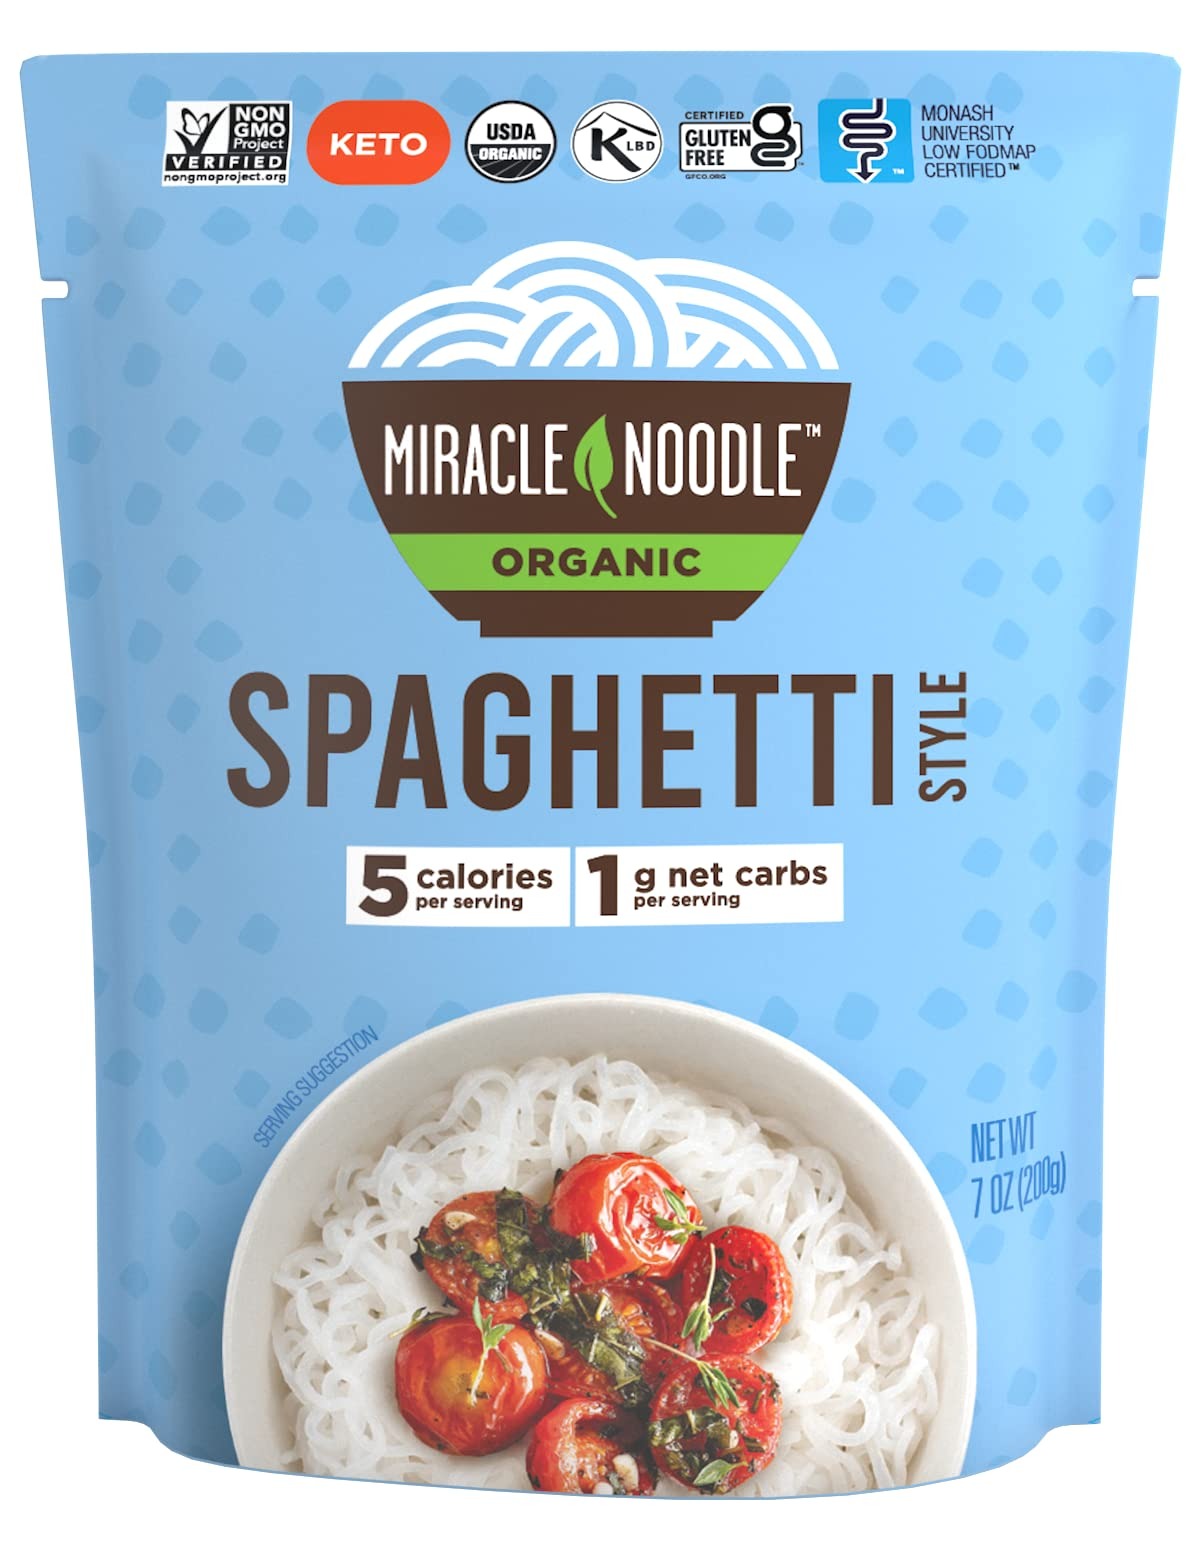
Item Name: Miracle Noodle - Ready To Eat Organic Spaghetti Keto, Vegan, Gluten Free, Low Carb Rice, Low Calorie Rice, Soy Free - 7 Oz, 6-Pack
Bullet Point 1: KETO PASTA - Skip the bloat and whip up healthy, low-carb Italian meals with Miracle Noodle Spaghetti. Our ready-to-eat pasta noodles are GUILT-FREE, with 5 calories per serving and 1g net carb
Bullet Point 2: LOW CARB ITALIAN - With Miracle Noodle Organic Spaghetti, you can enjoy the classic dishes you know and love. Our noodles serve as a healthier carrier for your favorite spaghetti sauce
Bullet Point 3: READY-TO-EAT - Perfect on-the-go solution to a healthy meal for you and your family. For best results, add to a heated pan to dry and heat or microwave in the sauce to better absorb the flavors
Bullet Point 4: DIET FRIENDLY - All of our products are keto-friendly, soy-free, gluten-free, vegan, & non-GMO, so you'll feel good about every bite! Enjoy guilt-free eating with any of our recipe-ready pastas
Bullet Point 5: ANCIENT RECIPE - Our noodles and rice are 97% water and 3% konjac plant flour. It's the same way the Buddhist monks who developed these noodles made them over 1,400 years ago
Value: 42.0
Unit: Ounce

Price: 22.435